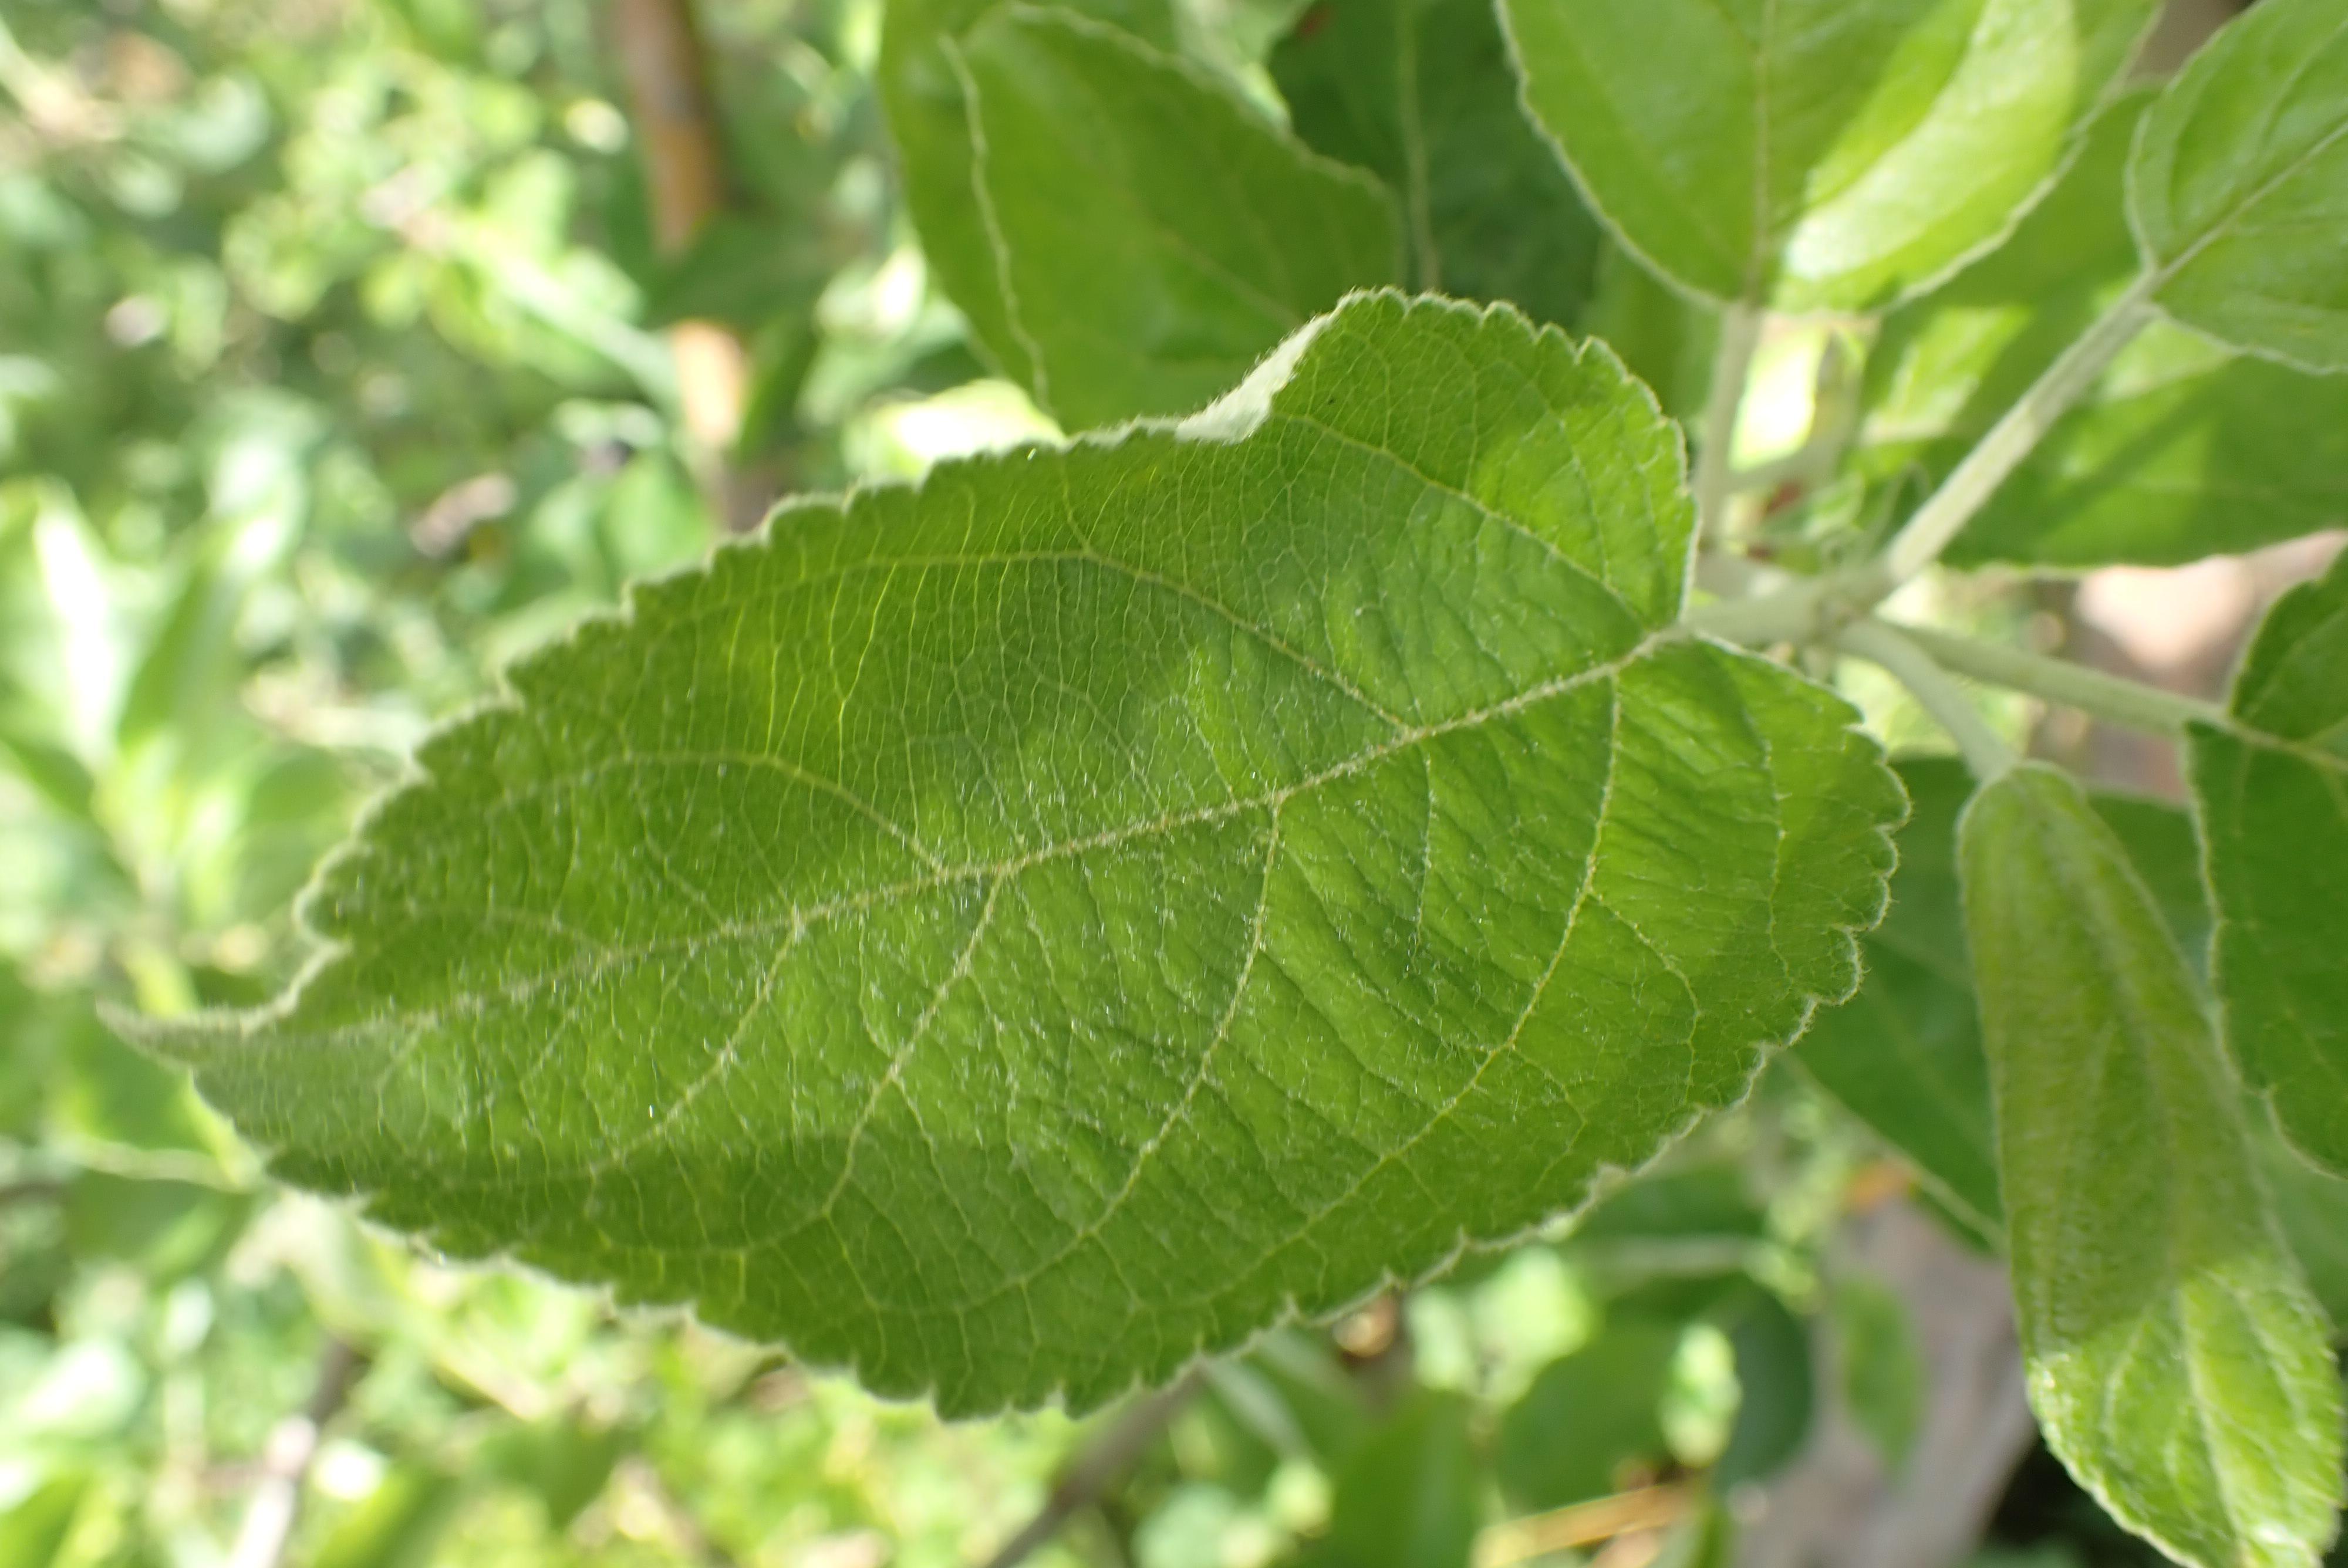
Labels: healthy